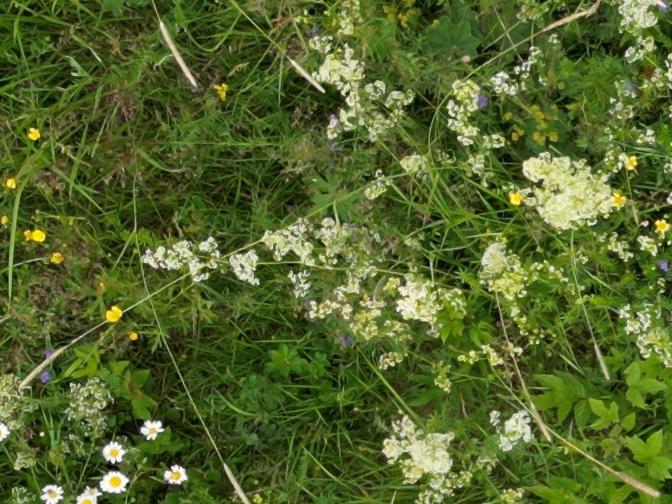
Flowers visible: yarrow flowers, yarrow flowers, yarrow flowers, yarrow flowers, yarrow flowers, yarrow flowers, yarrow flowers, yarrow flowers, yarrow flowers, yarrow flowers, yarrow flowers, yarrow flowers, yarrow flowers, yarrow flowers, yarrow flowers